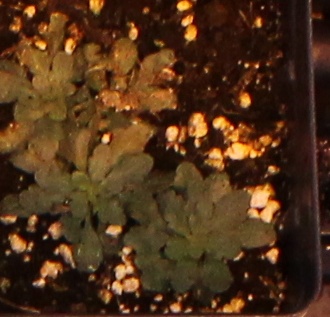
Label: Horseweed